Steve Yeager (politician)

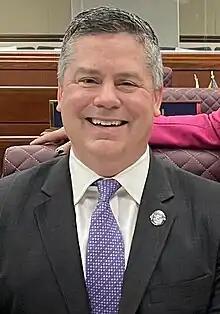

Steven James Yeager (born October 13, 1978) is an American politician and attorney serving as the speaker of the Nevada Assembly since 2022. A member of the Democratic Party, Yeager has represented the 9th district since 2016. His district covers parts of the southwestern Las Vegas Valley.